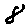
Label: 8